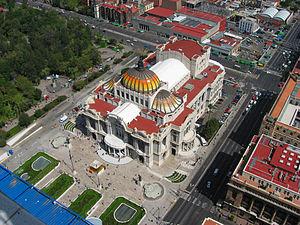
Palais des beaux arts de Mexico (Mexique) vu de la Torre Latinoamericana Italiano: Città del Messico - Palazzo delle belle arti visto dalla Torre Latinoamericana 中文: 從拉丁美洲塔俯瞰藝術宮博物館